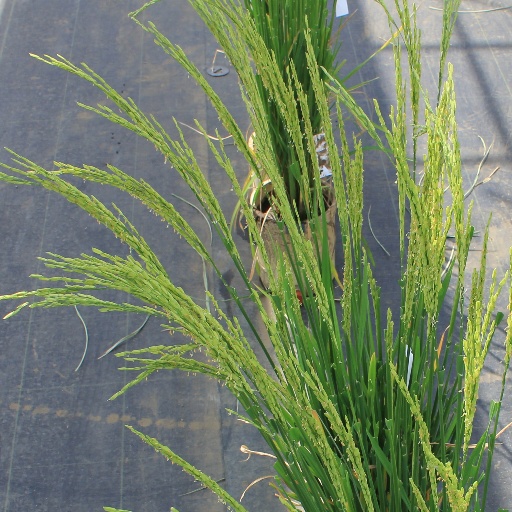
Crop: rice